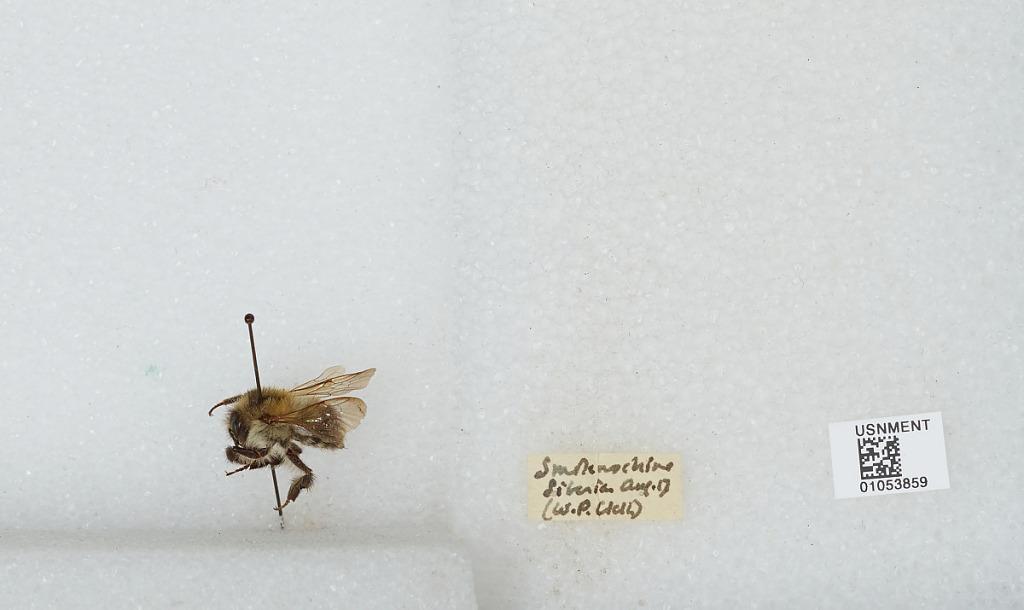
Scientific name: Bombus sp.
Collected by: W. Cockerell
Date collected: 1917-8-
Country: Russia
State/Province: Irkutsk
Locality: Smolenshchina